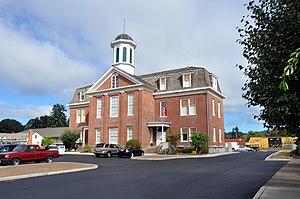
Philomath est une municipalité américaine située dans le comté de Benton en Oregon. Lors du recensement de 2010, sa population est de 4 584 habitants.